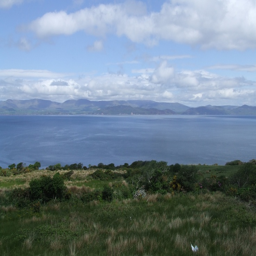
i really enjoyed this view .